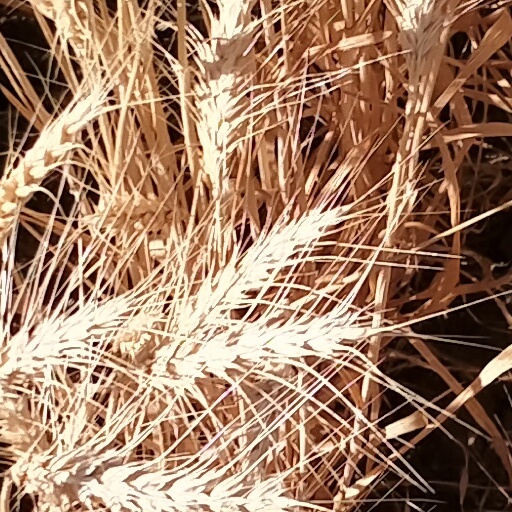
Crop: wheat